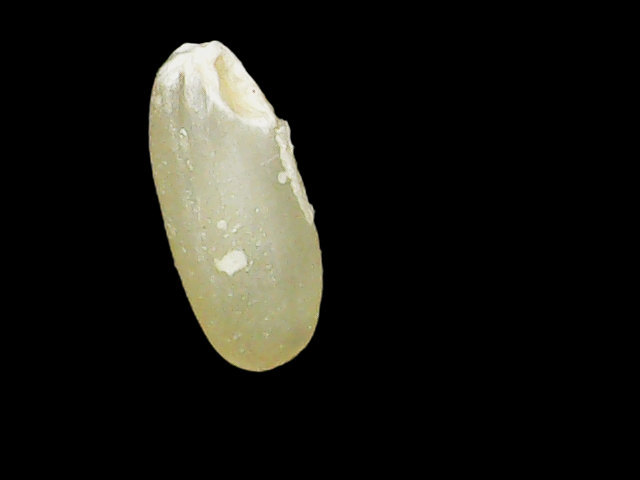
Rice variety: Binadhan17